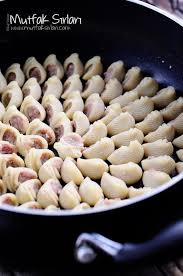
Yemek: manti